George Housman Thomas

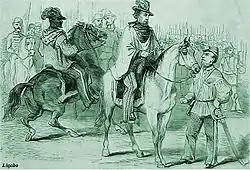
G H. Thomas: Andrea Aguyar riding behind Garibaldi, "Illustrated London News", 21 July 1849

He was born in London in 1824 and after an apprenticeship there with a wood engraver, George Bonner, he began work in Paris, first as an engraver, then as a draughtsman on wood. In 1846 he went to the United States to illustrate a New York City paper, and remained there for about two years. During this time he obtained a commission from the government of the United States to design banknotes. His health compelled him to return to Europe, and he went to Italy.